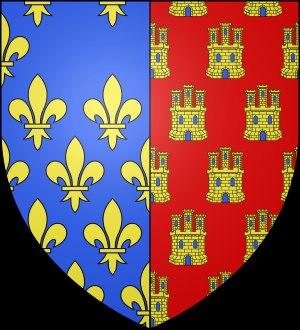
Le Poitou est une ancienne province française, comprenant les actuels départements de la Vendée, Deux-Sèvres et de la Vienne ainsi que le nord de la Charente et une partie de l'ouest de la Haute-Vienne. Sa capitale était Poitiers et ses habitants les Poitevins.
Tournoël est un château fort médiéval, situé sur éperon rocheux à 594 m d'altitude qui surplombe la plaine de la Limagne. Il est situé sur la commune de Volvic dans le Puy-de-Dôme en France, et est classé au titre des monuments historiques par la liste de 1889.